Stefano Mengozzi

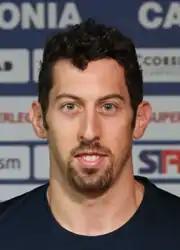

Stefano Mengozzi (born ) is an Italian male volleyball player. He is part of the Italy men's national volleyball team. On club level he plays for Robur Porto.